Pulsejet

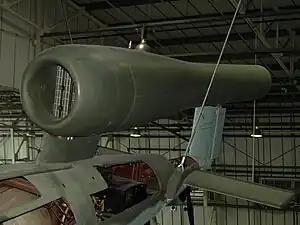
Argus As 014 pulsejet engine of a V-1 flying bomb at the Royal Air Force Museum London

In 1934, Georg Hans Madelung and Munich-based Paul Schmidt proposed to the German Air Ministry a "flying bomb" powered by Schmidt's pulsejet. Schmidt's prototype bomb was rejected by the German Air Ministry as they were uninterested in it from a tactical perspective and assessed it as being technically dubious. The original Schmidt design had the pulsejet placed in a fuselage like a modern jet fighter, unlike the eventual V-1, which had the engine placed above the warhead and fuselage.